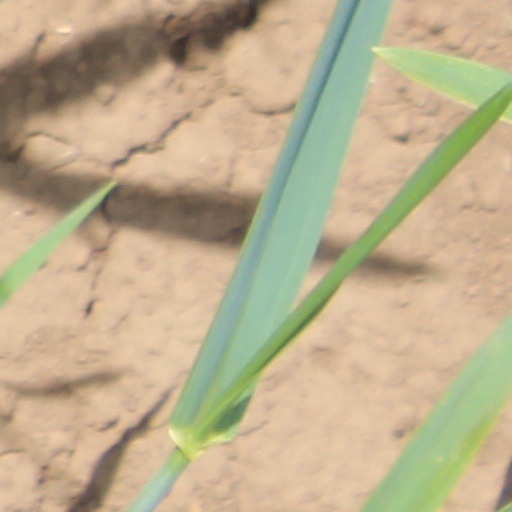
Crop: wheat